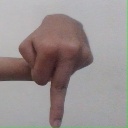
अक्षर: प